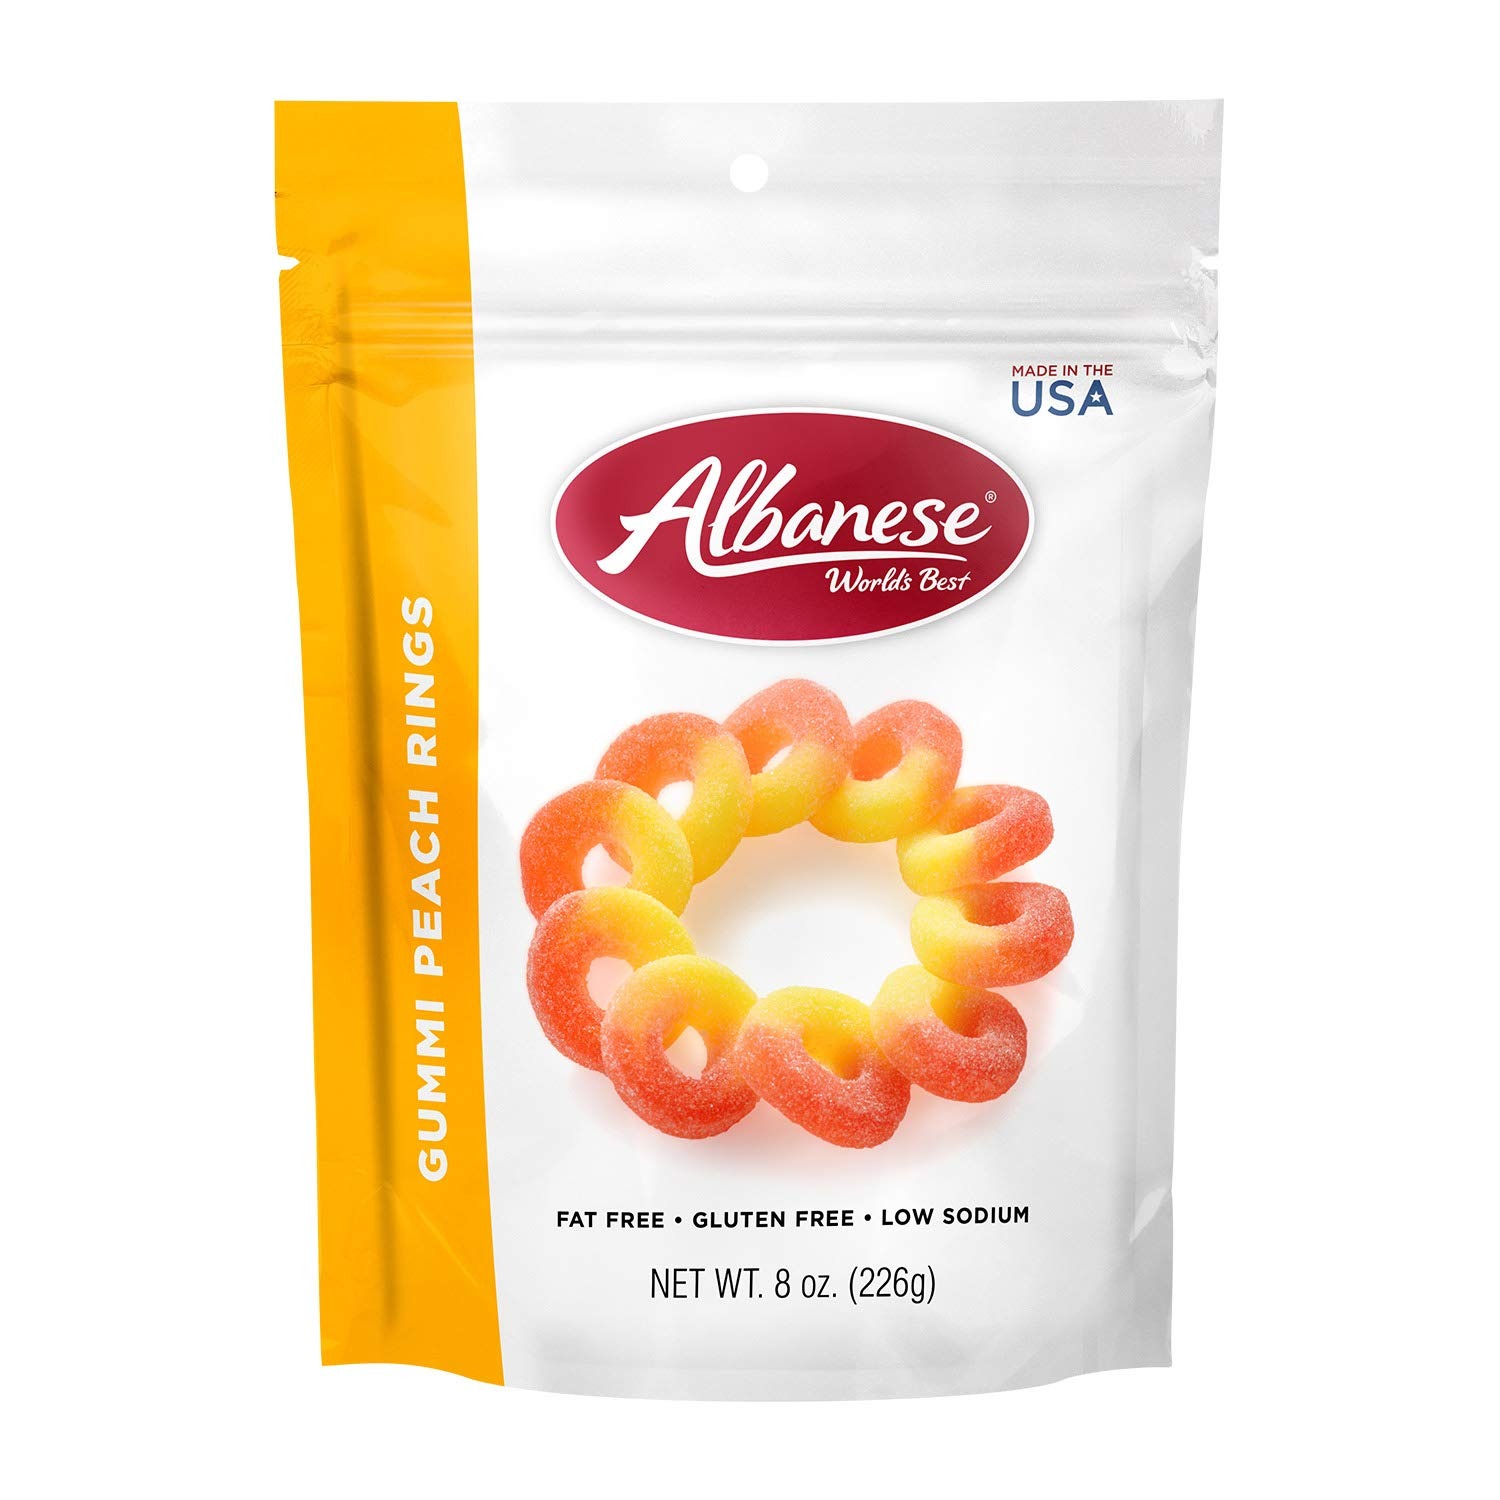
Item Name: Albanese World's Best Gummi Peach Rings, 8 Ounce Bag
Bullet Point 1: Gummi Peach Rings: Bursting with a bright, peachy flavor and a deliciously soft chew unlike other gummies, Albanese Gummi Peach Ring candies give you the sweet, fresh taste of summer throughout the year
Bullet Point 2: Perfect Snack: Taste the difference of fresh fruit flavors and a deliciously soft chew you won't find with other gummy rings; Enjoy a sweet treat at home, on-the-go or sharing with friends
Bullet Point 3: Stock Up the Flavor: Sweet, sour, big or small, our fat-free, allergen-free and gluten-free gummi candy bursts with fresh fruit flavor; Find your new favorite gummy worms, bears, butterflies, peach and apple rings in natural, sour and sugar free options
Bullet Point 4: Allergy Friendly Snack: Peanut free, tree nut free, dairy free, MSG free, gluten free, and with no artificial sweeteners, Albanese gummy candies are an allergen-friendly, fat free, low sodium treat packed with a sweet, fruity flavor
Bullet Point 5: Recipe For Success: For over 30 years Albanese has been making delicious treats with high-quality ingredients in the USA; Taste the difference in our wide selection of gummies, chocolates, nuts, and mixes
Value: 8.0
Unit: Ounce

Price: 4.89